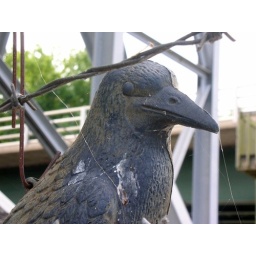
It guards the high-voltage thing outside of the Bowersock power plant on the river in downtown Lawrence, KS